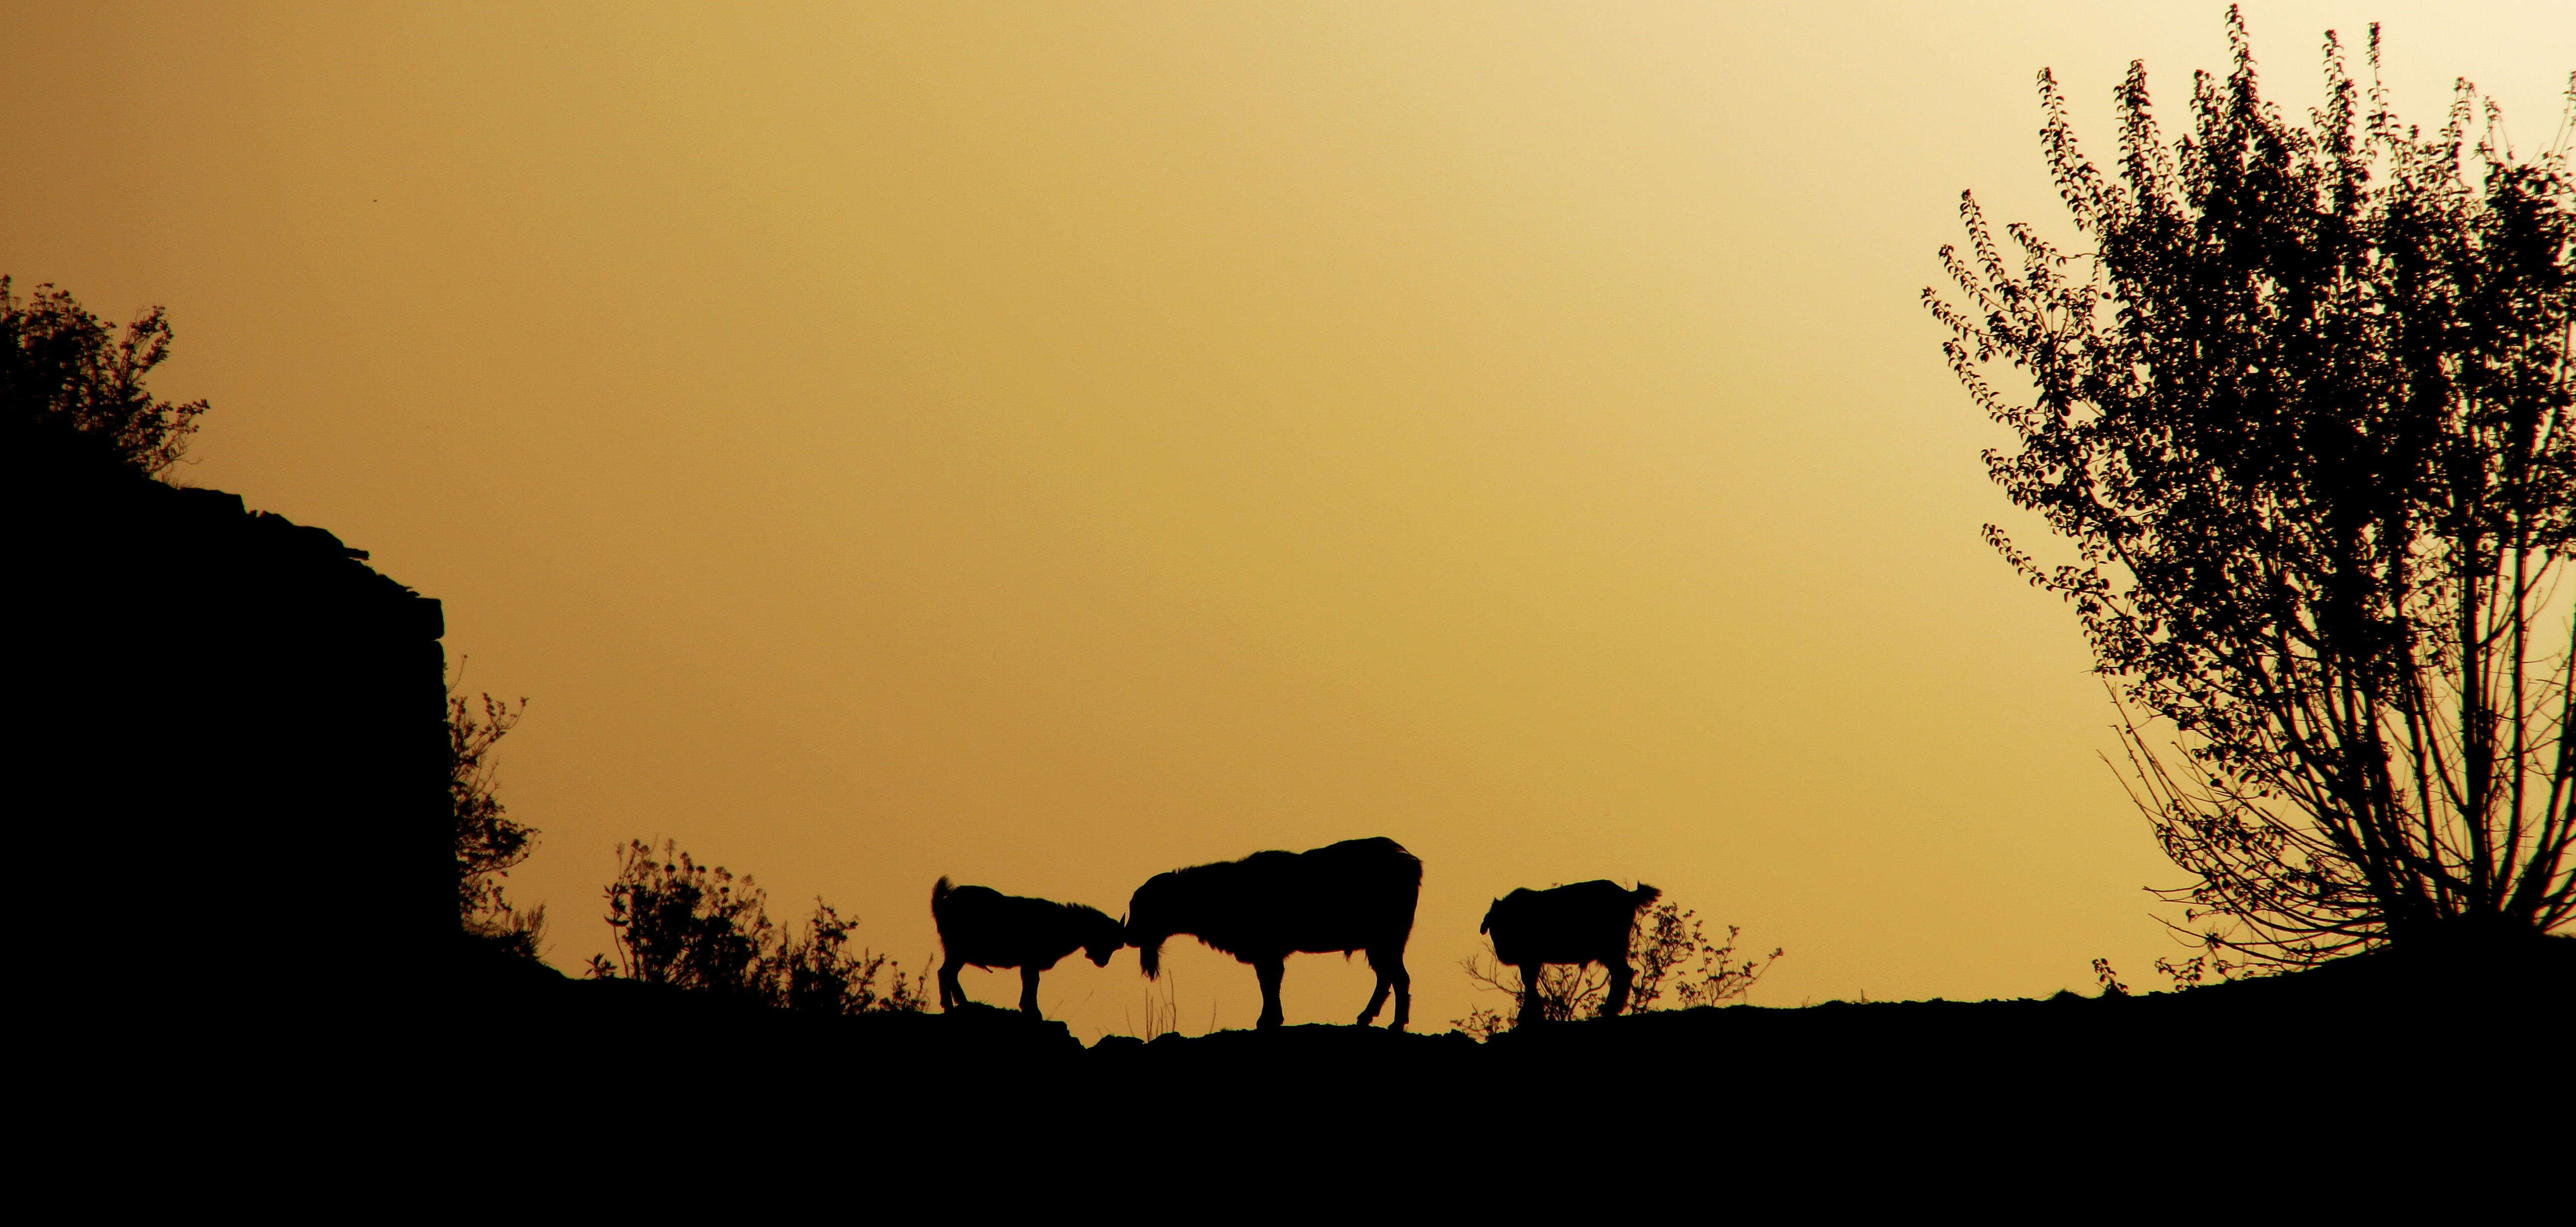
tree, silhouette, sunrise, sunset, sunlight, morning, dawn, dusk, evening, yellow, savanna, animals, buffalo, against the light, atmospheric phenomenon